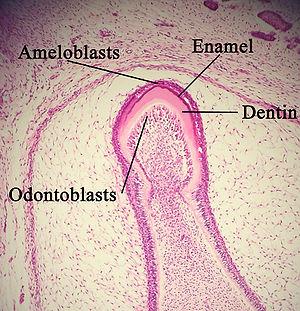
Le développement dentaire ou odontogenèse est le processus complexe par lequel se forment, grandissent et apparaissent les dents dans la bouche. Afin que les dents humaines se développent dans un environnement buccal sain, l'émail, la dentine, le cément et le parodonte doivent tous se développer aux stades adéquats du développement fœtal. Les dents de lait commencent à se développer entre six et huit semaines de vie in utero et les dents définitives vers la vingtième semaine de grossesse. Si les dents n'ont pas commencé à se développer à ces stades, elles ne pourront plus se développer par la suite.
L'émail est la partie externe de la couronne des dents. Cette substance, qui recouvre la dentine, est la plus dure et la plus minéralisée de l'organisme. Avec la dentine, le cément et la pulpe dentaire, il constitue un des quatre principaux tissus qui constituent la dent. Il est la structure dentaire normalement visible, supporté par une couche sous-jacente de dentine. Il est composé à 96 % de matière minérale, le reste étant composé d'eau et de matière organique. Sa partie minérale est principalement composée d'un réseau de cristaux d'hydroxyapatite de calcium. Le fort pourcentage de minéraux dans l'émail est responsable non seulement de sa force et de sa dureté supérieure au tissu osseux, mais aussi de sa friabilité. La dentine, qui est moins minéralisée et moins friable, est indispensable comme support et compense les faiblesses de l'émail.